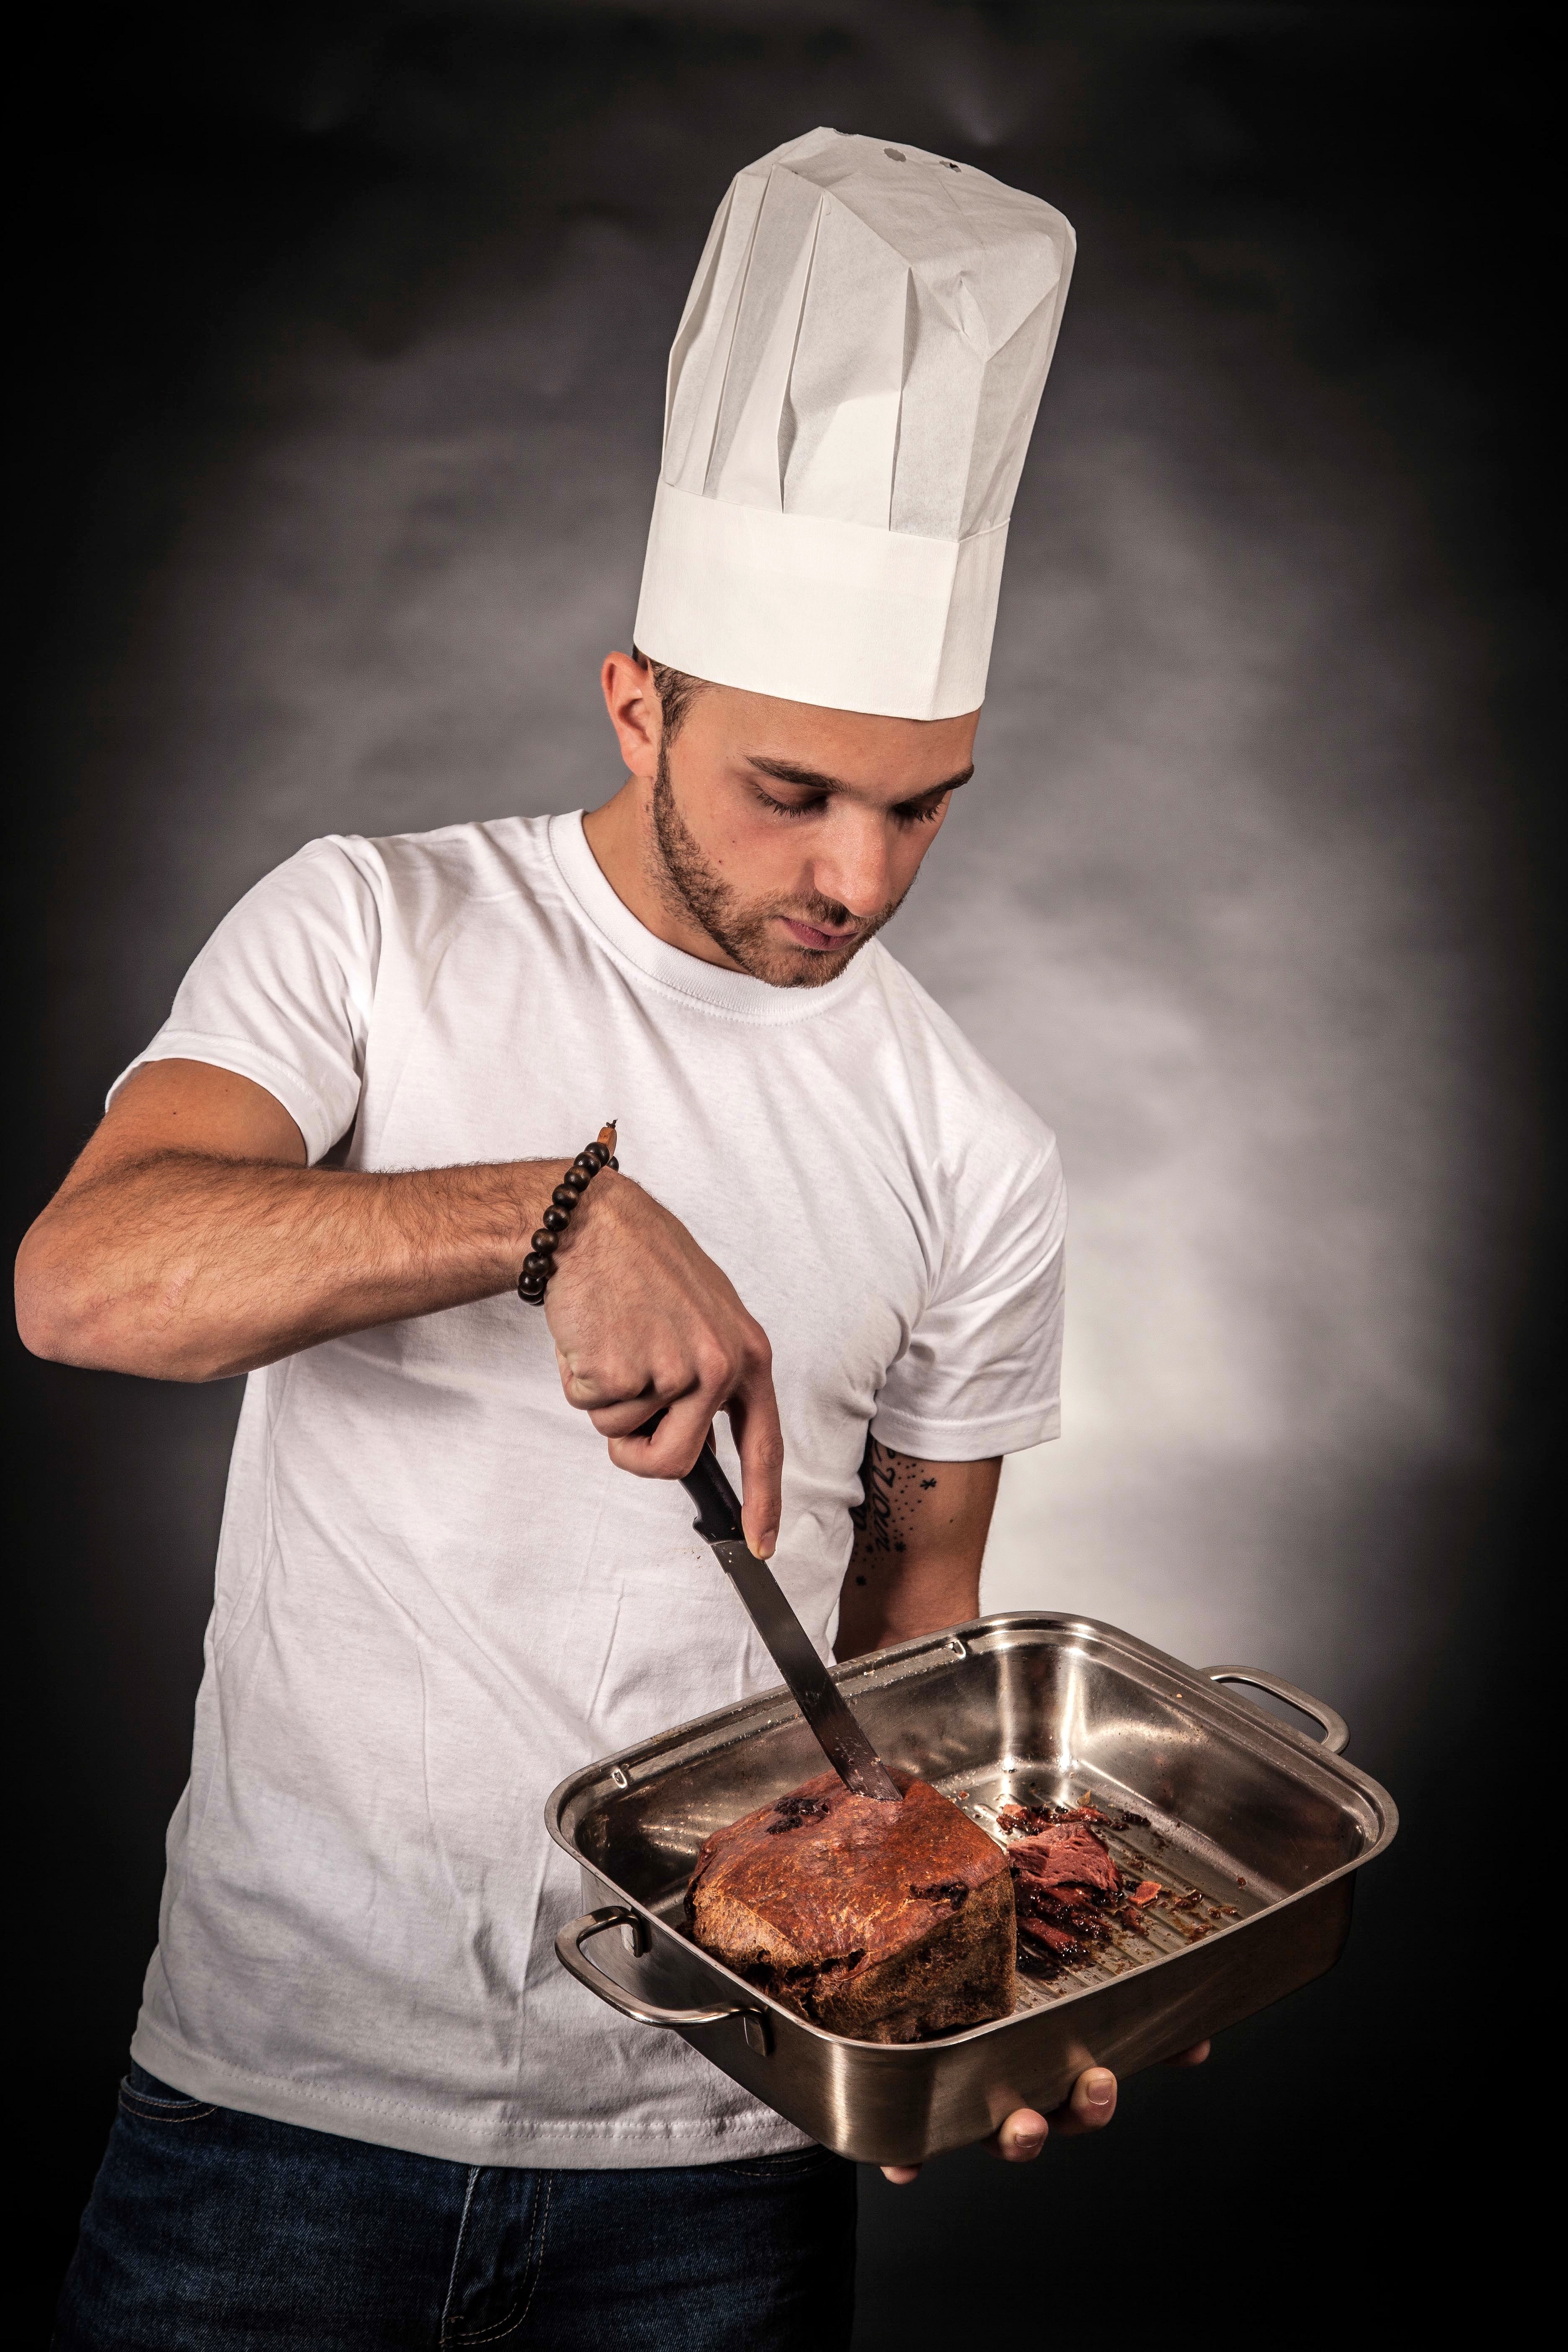
man, person, restaurant, food, cooking, kitchen, professional, profession, meat, pan, chef, cook, tasty, sense